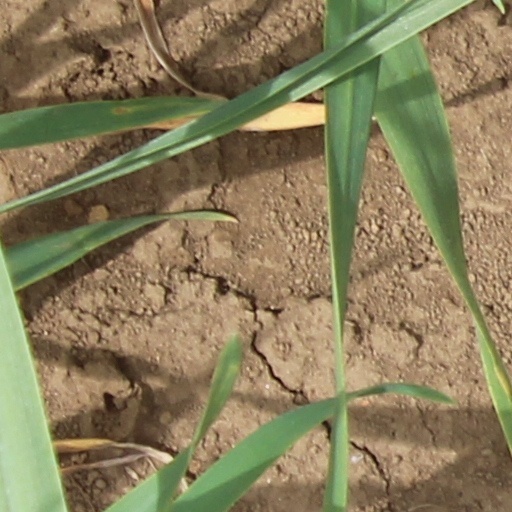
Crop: wheat